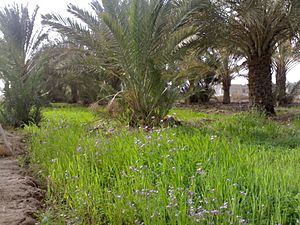
Al-Qurnah
Al-Qurnah er en gammel handelsstation, og en landsby i Al-Qurnah distrikt i provinsen Al Basrah i det sydlige Irak. Briterne har behersket området her. Al-Qurnah ligger hvor floderne Tigris og Eufrat løber sammen.